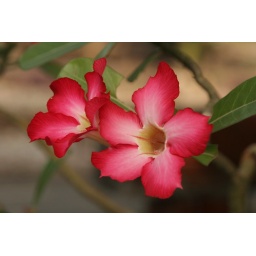
A flower I decided to snap whilst waiting for the train in Bankok.